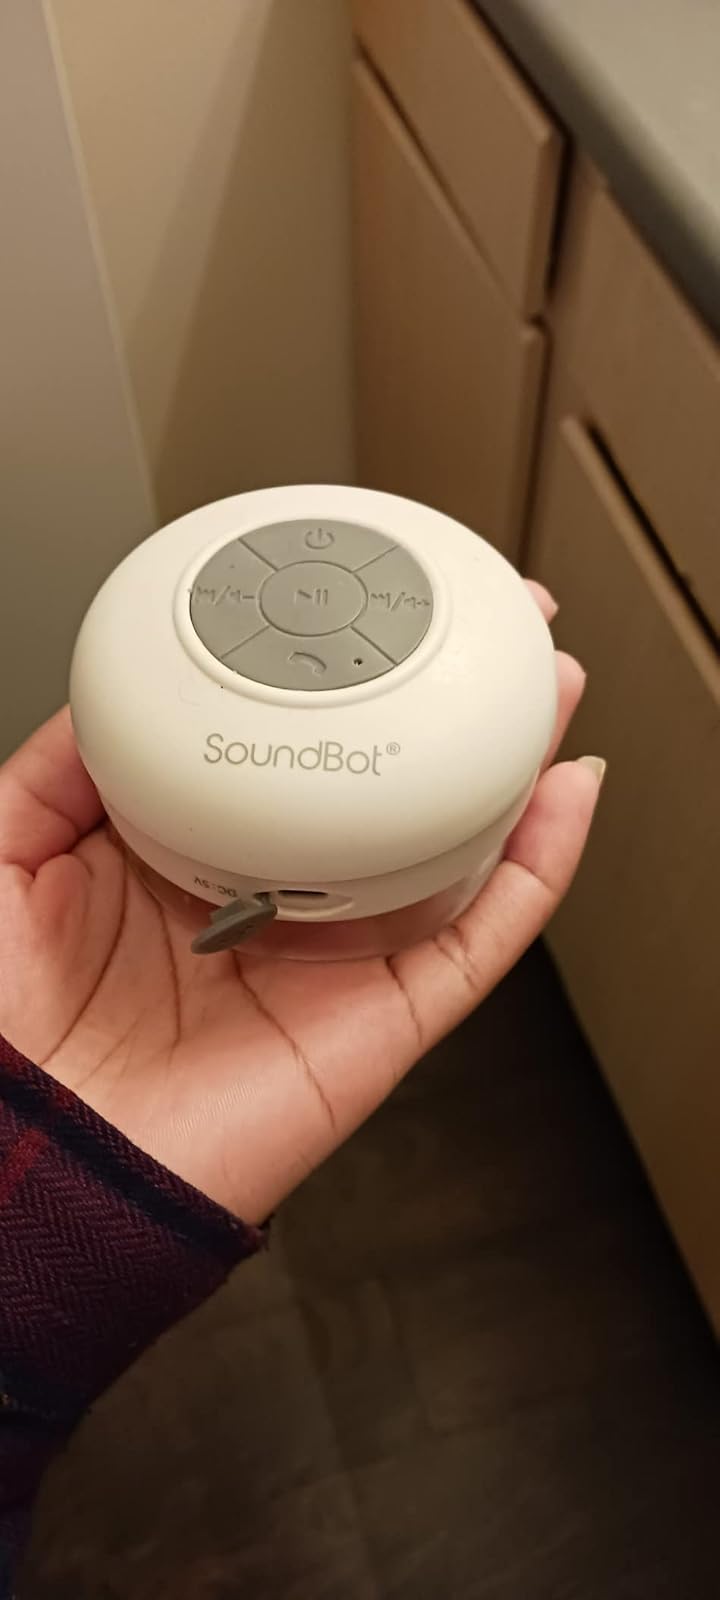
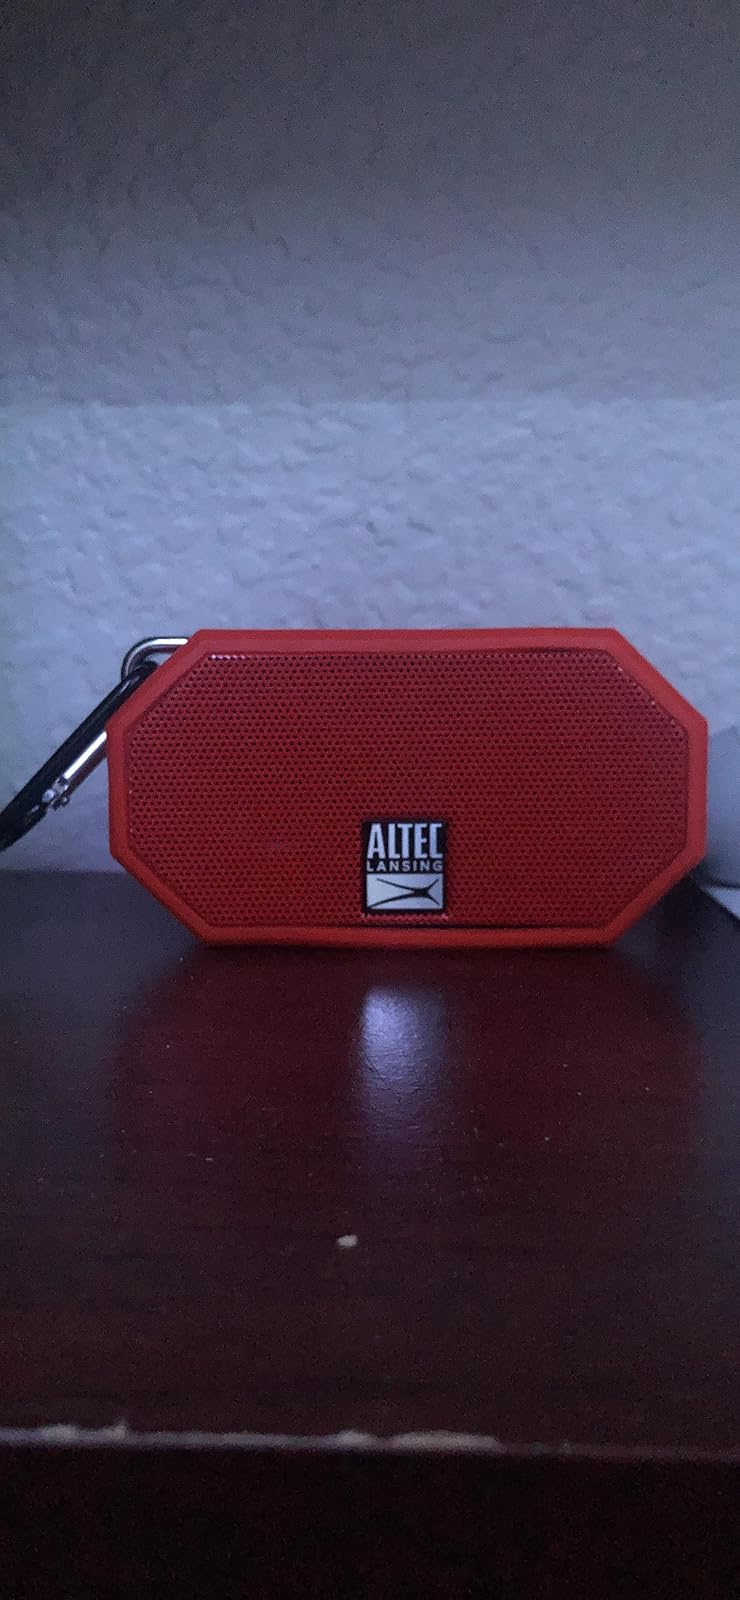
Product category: speaker
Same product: no